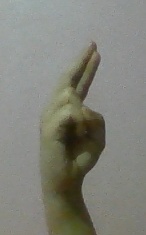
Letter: zay